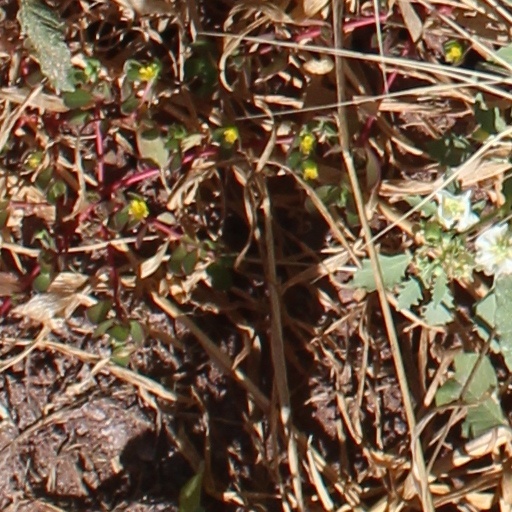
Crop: wheat